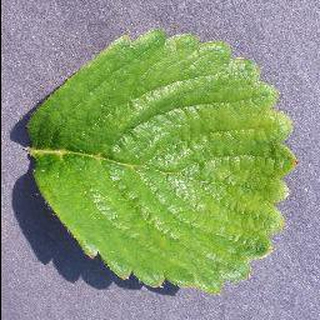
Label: healthy_strawberry